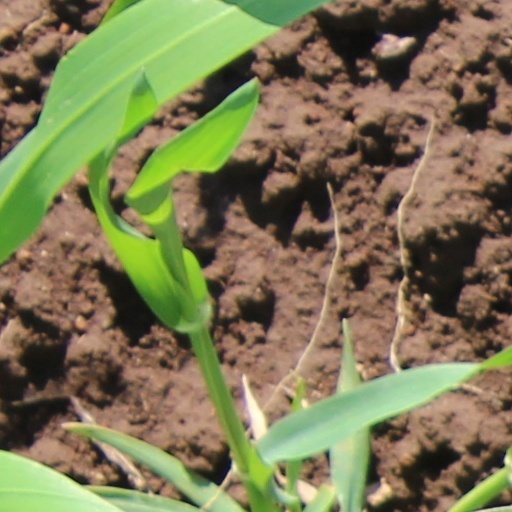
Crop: wheat